2010 Malaysian Grand Prix

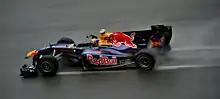
Mark Webber claimed his second career pole position, being the solitary person on intermediate tyres during the third part of qualifying.

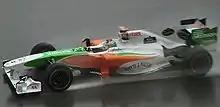
Adrian Sutil started fourth for Force India.

The 2010 Malaysian Grand Prix (formally the 2010 Formula 1 Petronas Malaysian Grand Prix) was the third round in the 2010 Formula One season. It was held in Sepang, Malaysia on 4 April 2010.